Erotica

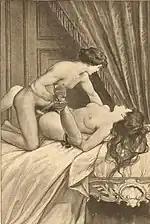
Illustration for "Fanny Hill (1748)" by Édouard-Henri Avril

Erotica is art, literature or photography that deals substantively with subject matter that is erotic, sexually stimulating or sexually arousing. Some critics regard pornography as a type of erotica, but many consider it to be different. Erotic art may use any artistic form to depict erotic content, including painting, sculpture, drama, film or music. Erotic literature and erotic photography have become genres in their own right. Erotica also exists in a number of subgenres including gay, lesbian, women's, monster, tentacle erotica and bondage erotica.